Soviet cruiser Komintern

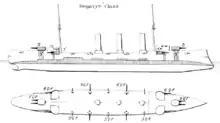
Line drawing of the "Bogatyr" class showing armament layout

"Komintern" normally displaced . The ship had an overall length of , a beam of and a mean draft of about . She was powered by two vertical triple-expansion steam engines, each driving one shaft, which developed a total of and gave a maximum speed of . The engines were powered by 16 coal-fired Belleville boilers. The ship had a range of at a speed of . "Komintern"s crew consisted of 573 officers and men.